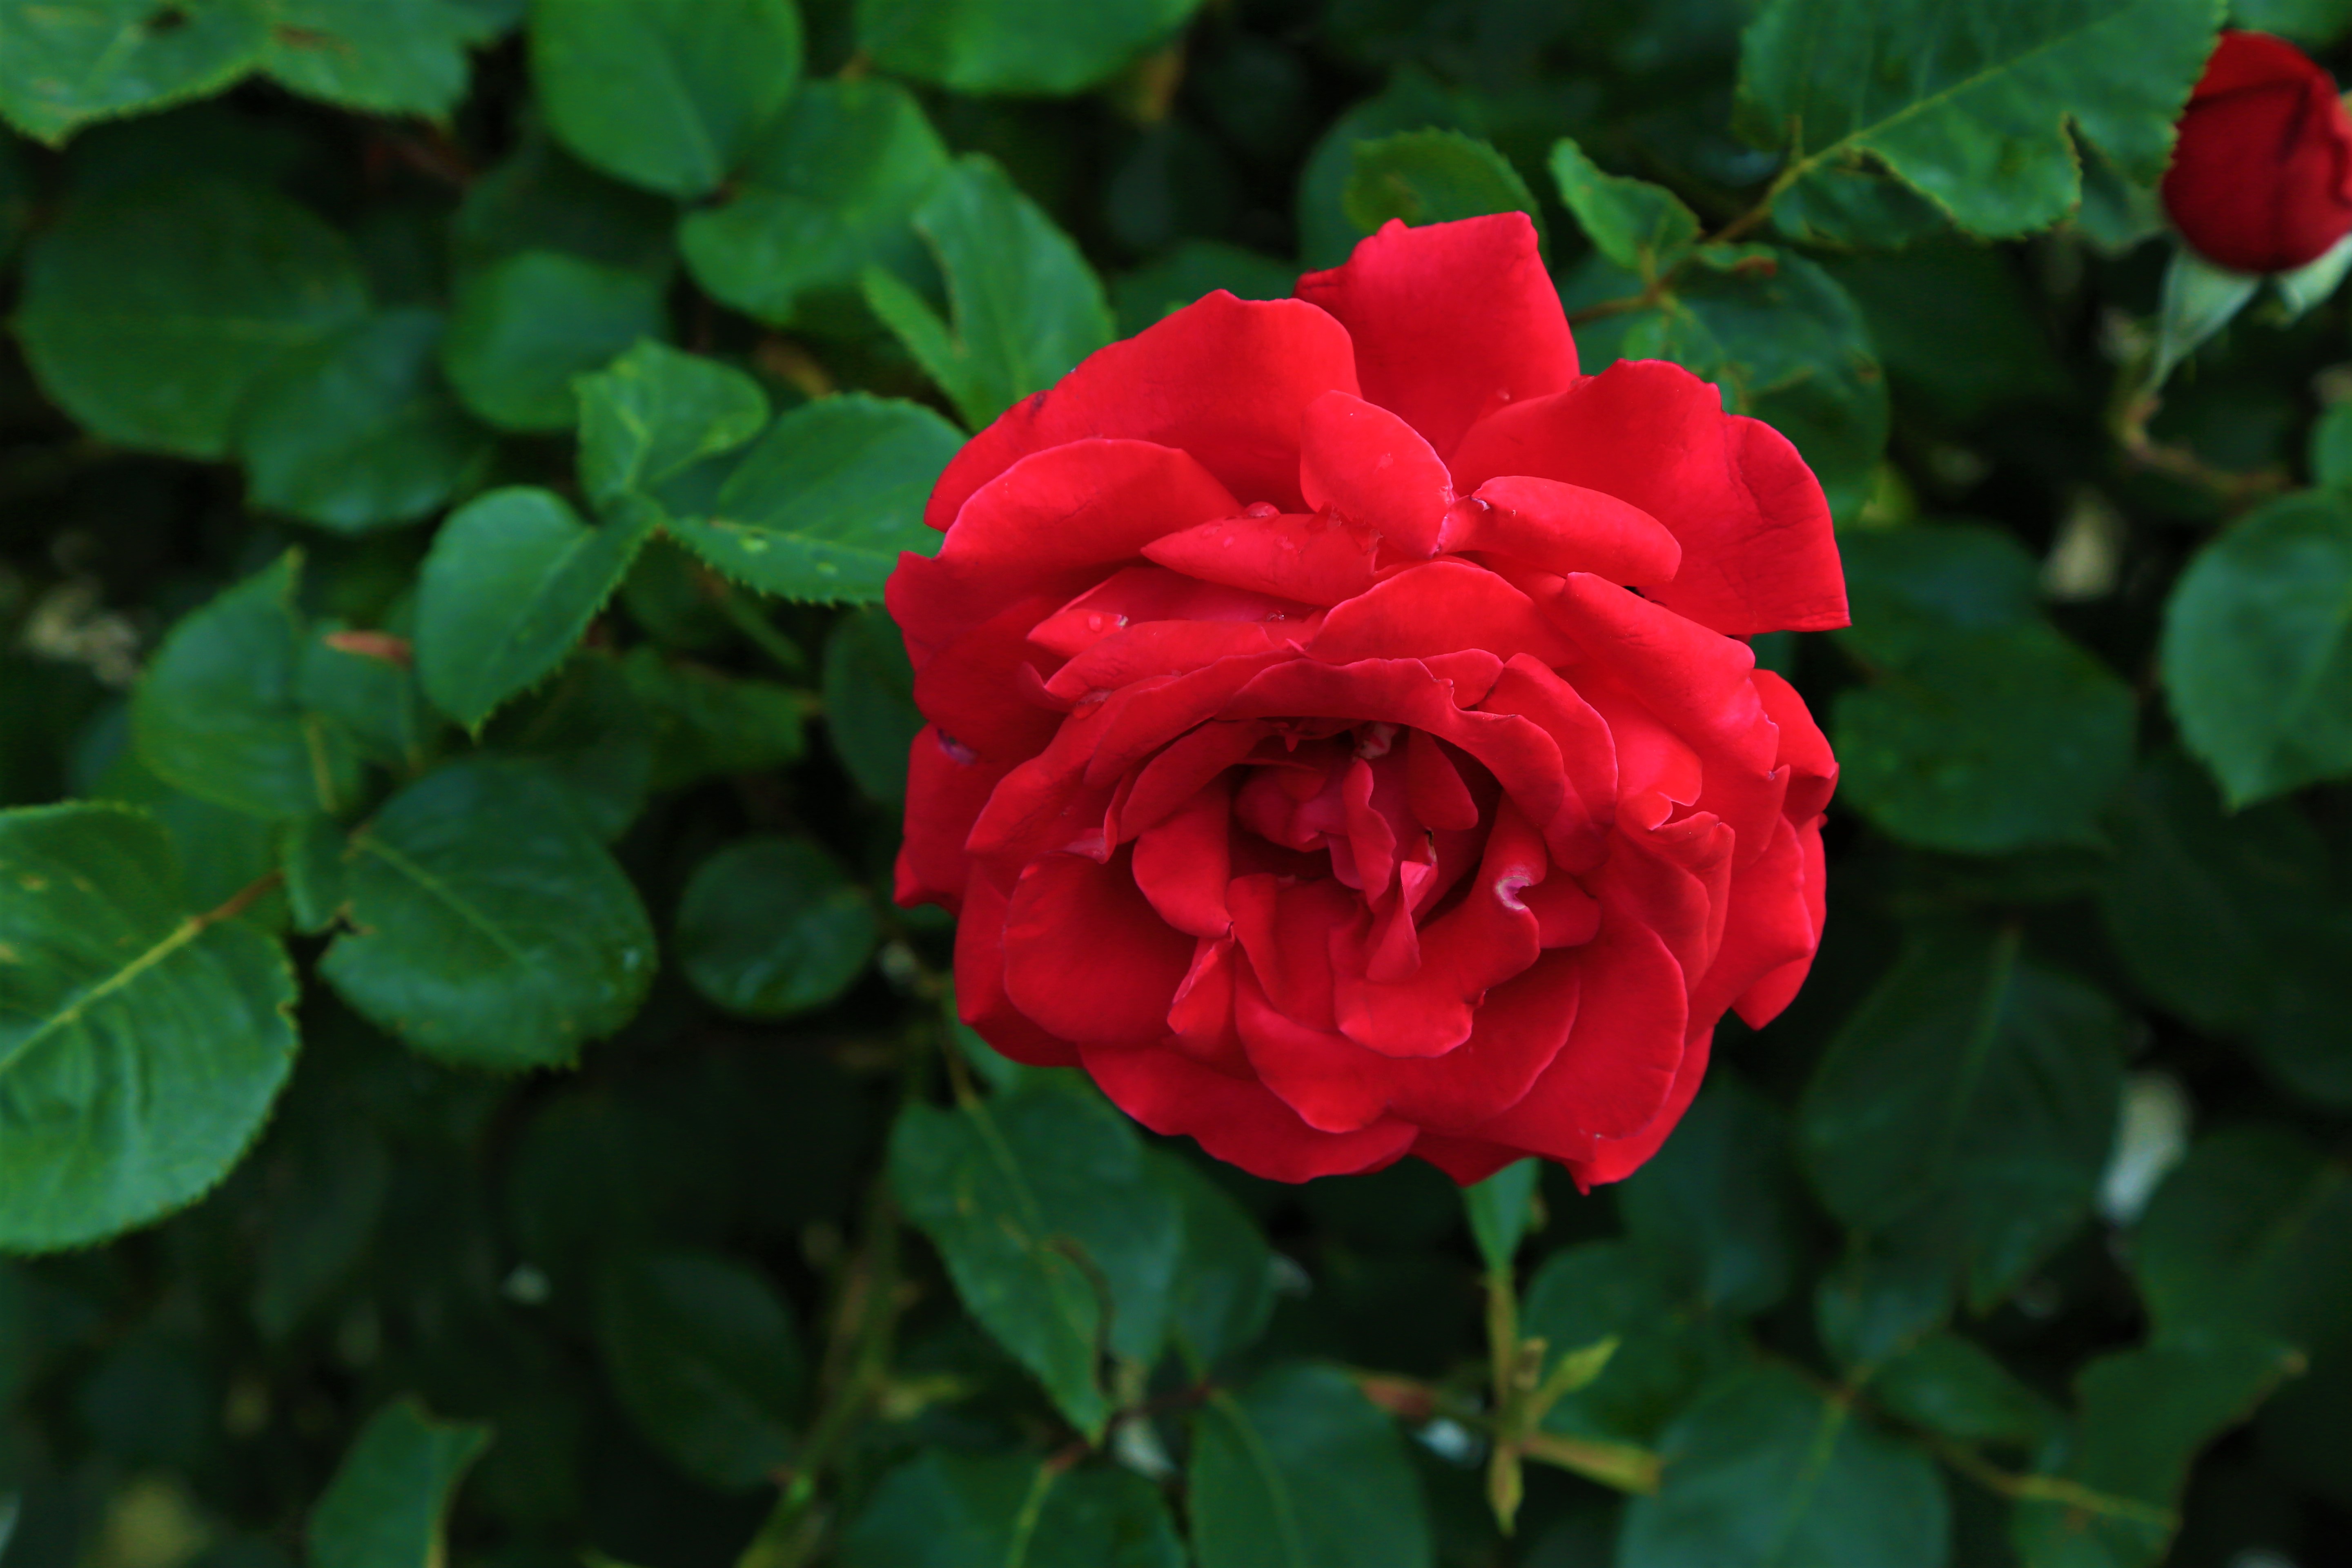
rose, spring, nature, beautiful, love, romantic, plant, color, green, red, flower, flowering plant, Julia child rose, petal, garden roses, floribunda, rose family, china rose, rose order, rosa centifolia, Hybrid tea rose, camellia, rosa wichuraiana, begonia, annual plant, japanese camellia, Kimjongilia, rosa gallica, shrub, perennial plant